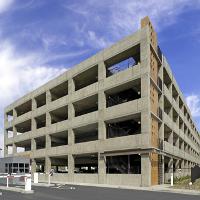
Weather: sun or clear